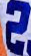
Number: 2